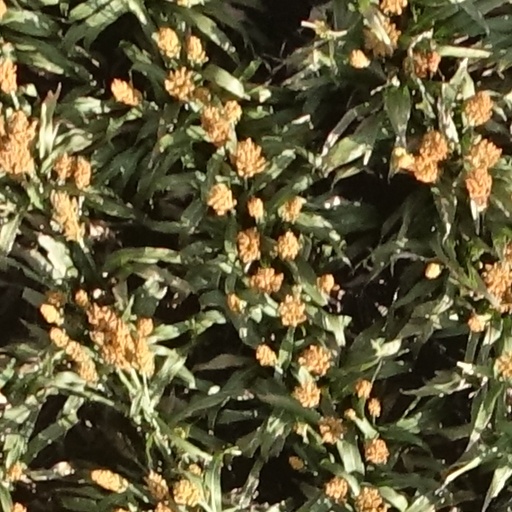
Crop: sorghum